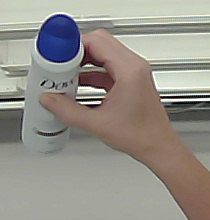
Product: dove_spray